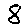
Label: 8